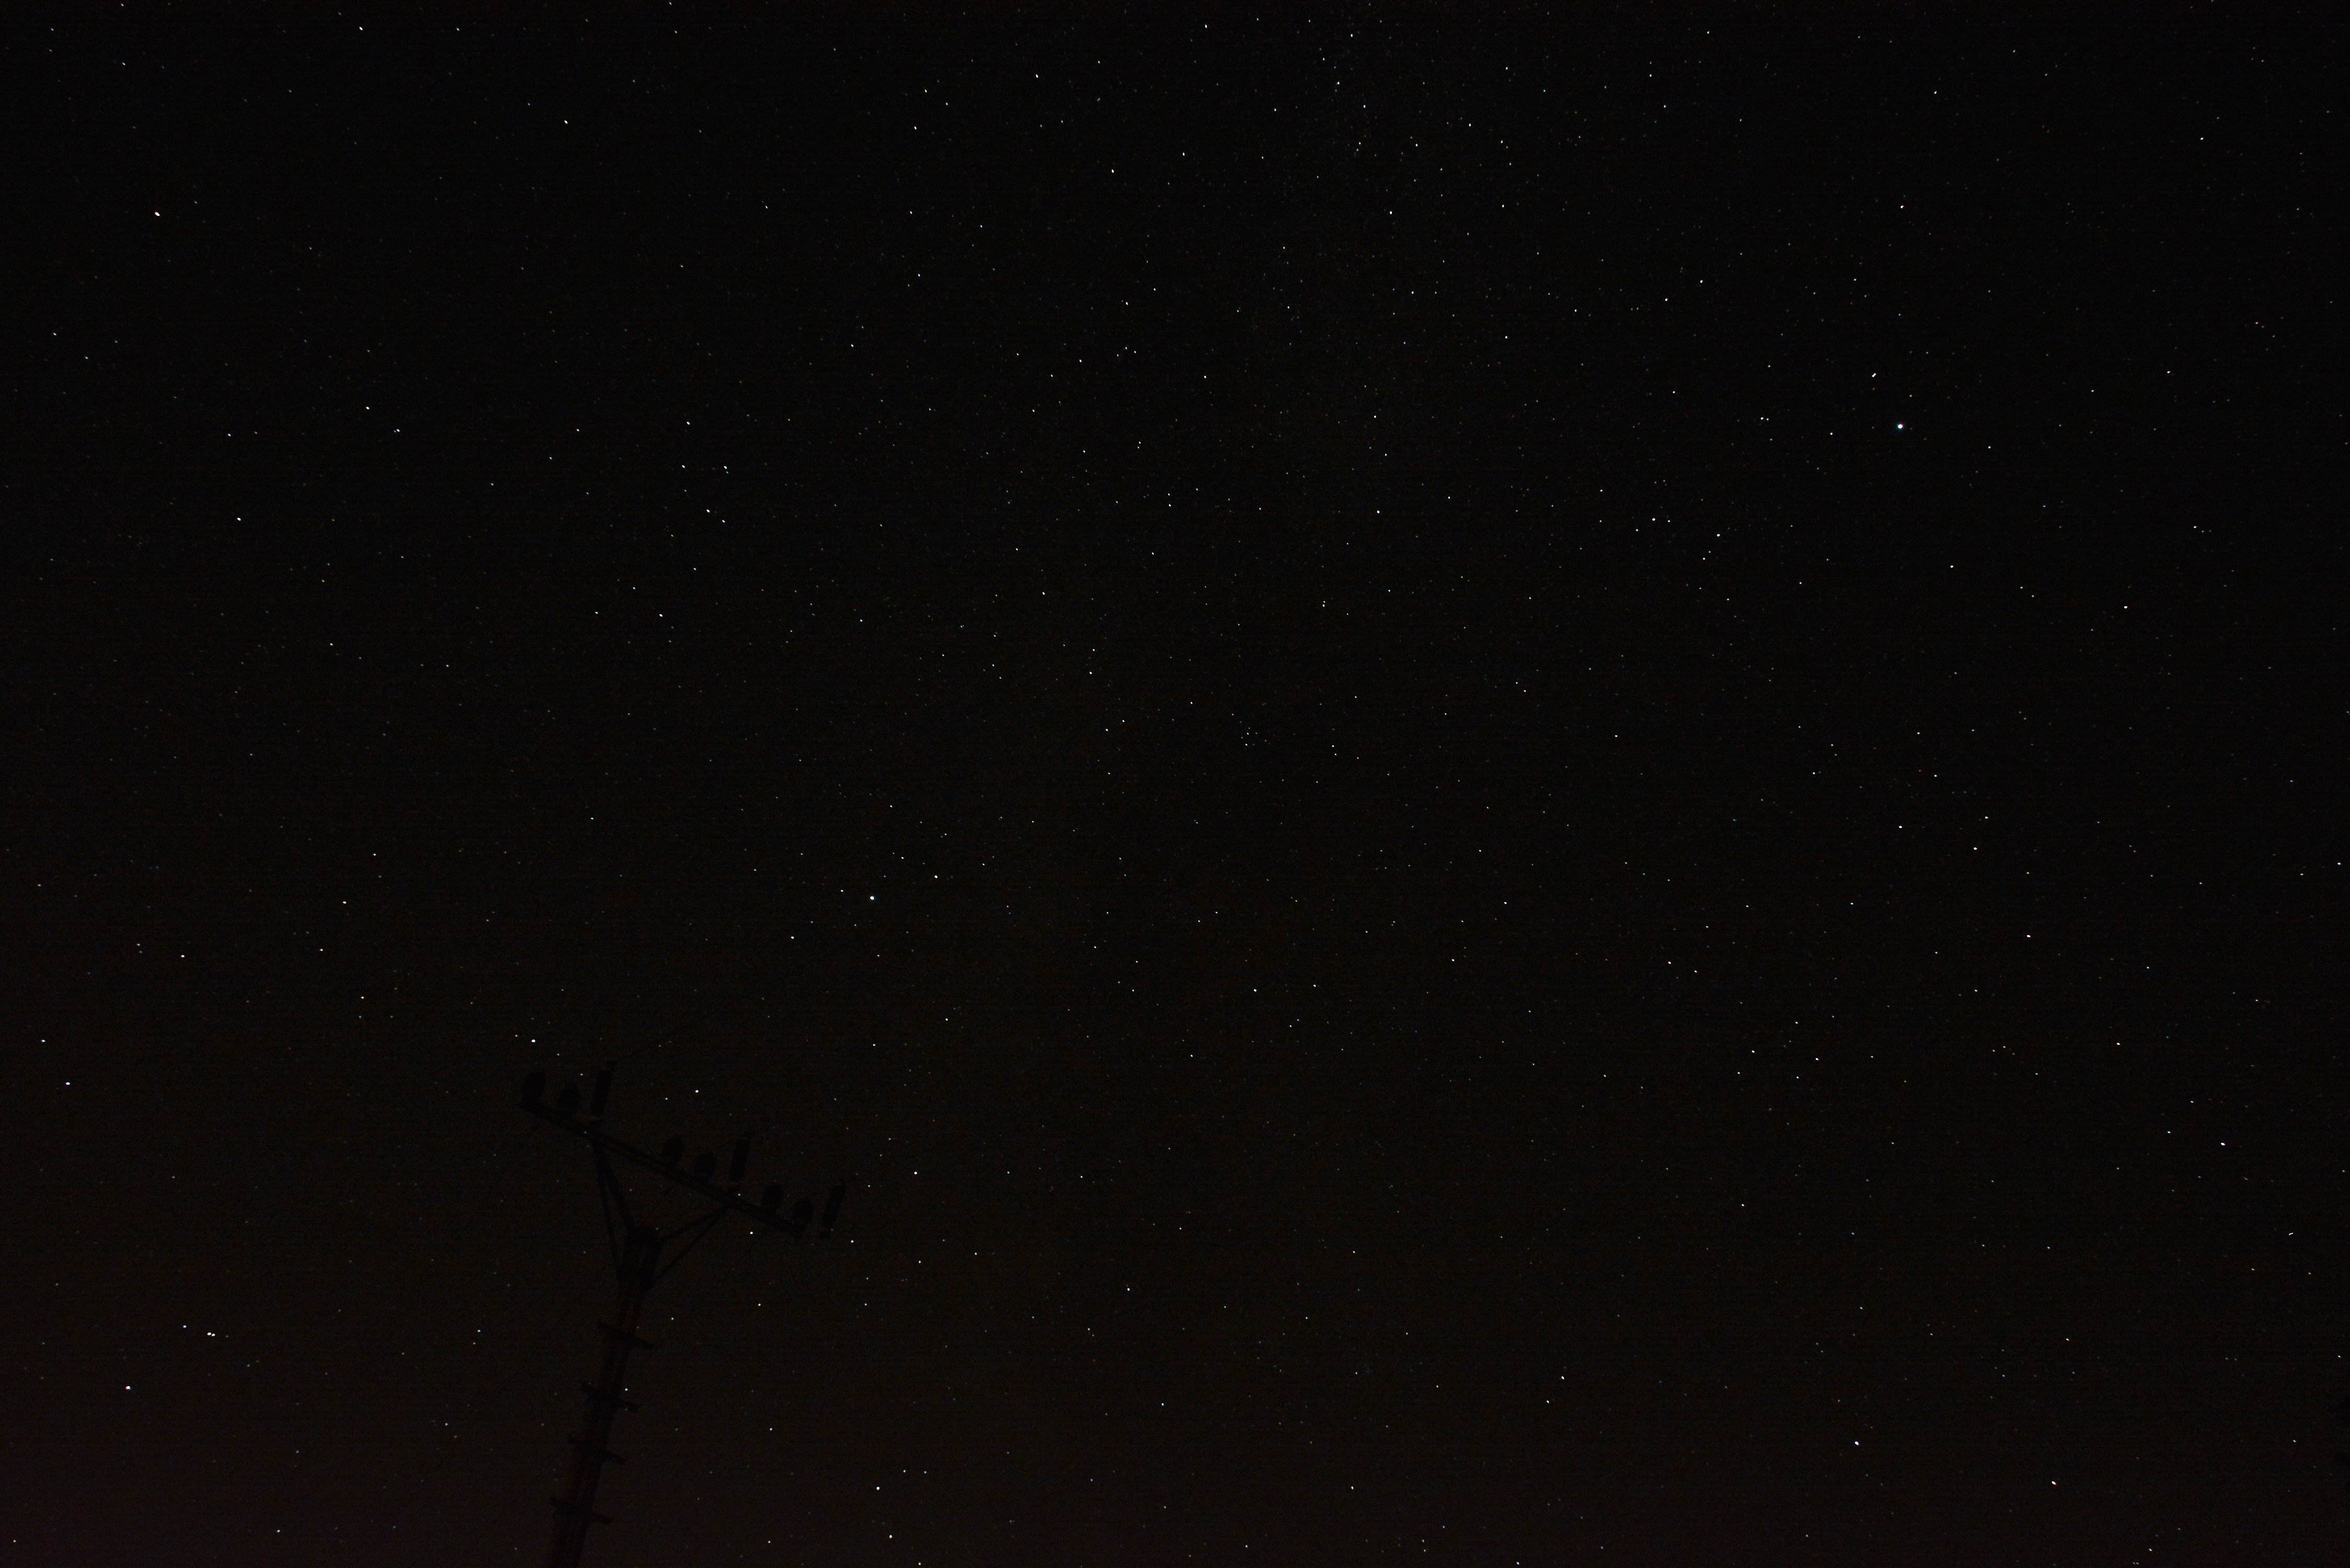
sky, night, star, atmosphere, dark, darkness, night sky, aurora, astronomy, stars, midnight, astronomical object